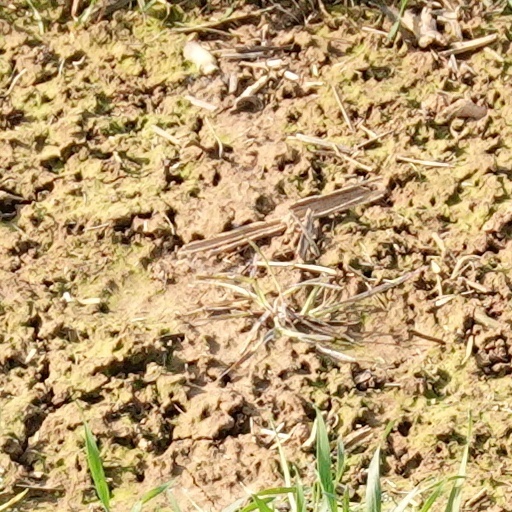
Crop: wheat